IWRG Máscara vs. Cabellera (February 2017)

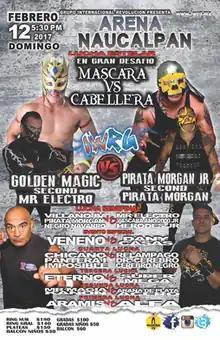
Official poster for the event

The IWRG Máscara vs. Cabellera (February 2017) (Spanish for "Mask vs. Hair") show was a major "lucha libre" event produced and scripted by Mexican professional wrestling promotion International Wrestling Revolution Group (IWRG), that took place on February 12, 2017in Arena Naucalpan, Naucalpan, State of Mexico, Mexico. The focal point of the Máscara vs. Caballera series of shows is one or more traditional "Lucha de Apuestas", or "Bet matches", where all competitors in the match risk their hair on the outcome of the match. The "Lucha de Apuestas" is considered the most prestigious match type in "lucha libre", especially when a wrestlers mask is on the line, but the "hair vs. hair" stipulation is held in almost as high regard.